Thespis (opera)

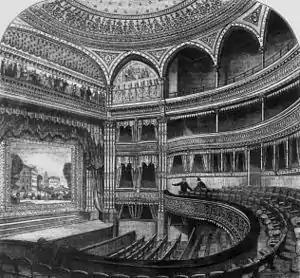
Interior of the Gaiety, 1869

Gilbert's five-week estimate is "in conflict with other apparently incontrovertible facts". Sullivan's nephew, Herbert Sullivan, wrote that the libretto was already in existence before his uncle became involved in the project: "Gilbert showed [Hollingshead] the libretto of an operatic Extravaganza "Thespis", and Hollingshead forthwith sent it to Sullivan to set." Gilbert generally sketched out his libretti some months in advance of a production but did not write a finished libretto until he had a firm commitment to produce it. At the very least, a "rough draft of the plot" must have existed by 30 October, in light of a letter on that date from Gilbert's agent to R. M. Field of the Boston Museum Theatre, which reads: